Peltigera hydrothyria

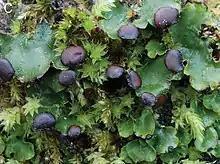
The terrestrial "Peltigera venosa" shares some morphological features with "P. hydrothyria".

Molecular phylogenetics analyses in the late 20th century revealed that "Hydrothyria venosa" was nested within the genus "Peltigera", prompting its reclassification as "P. hydrothyria" in 2000. To accommodate this newly integrated aquatic lineage, a new section, "Hydrothyriae", was established within "Peltigera". Historically, "P. hydrothyria" was regarded as rare and associated with mature riparian ecosystems in the Pacific Northwest, but molecular data showed it formed a strongly supported monophyletic group alongside "Solorina", clarifying its evolutionary position within the family.